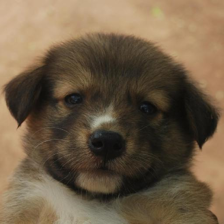
Label: animals